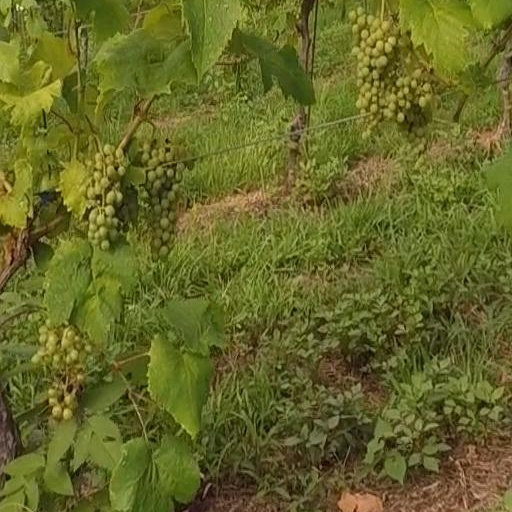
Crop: grape